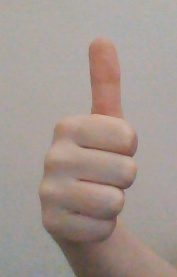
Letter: aleff